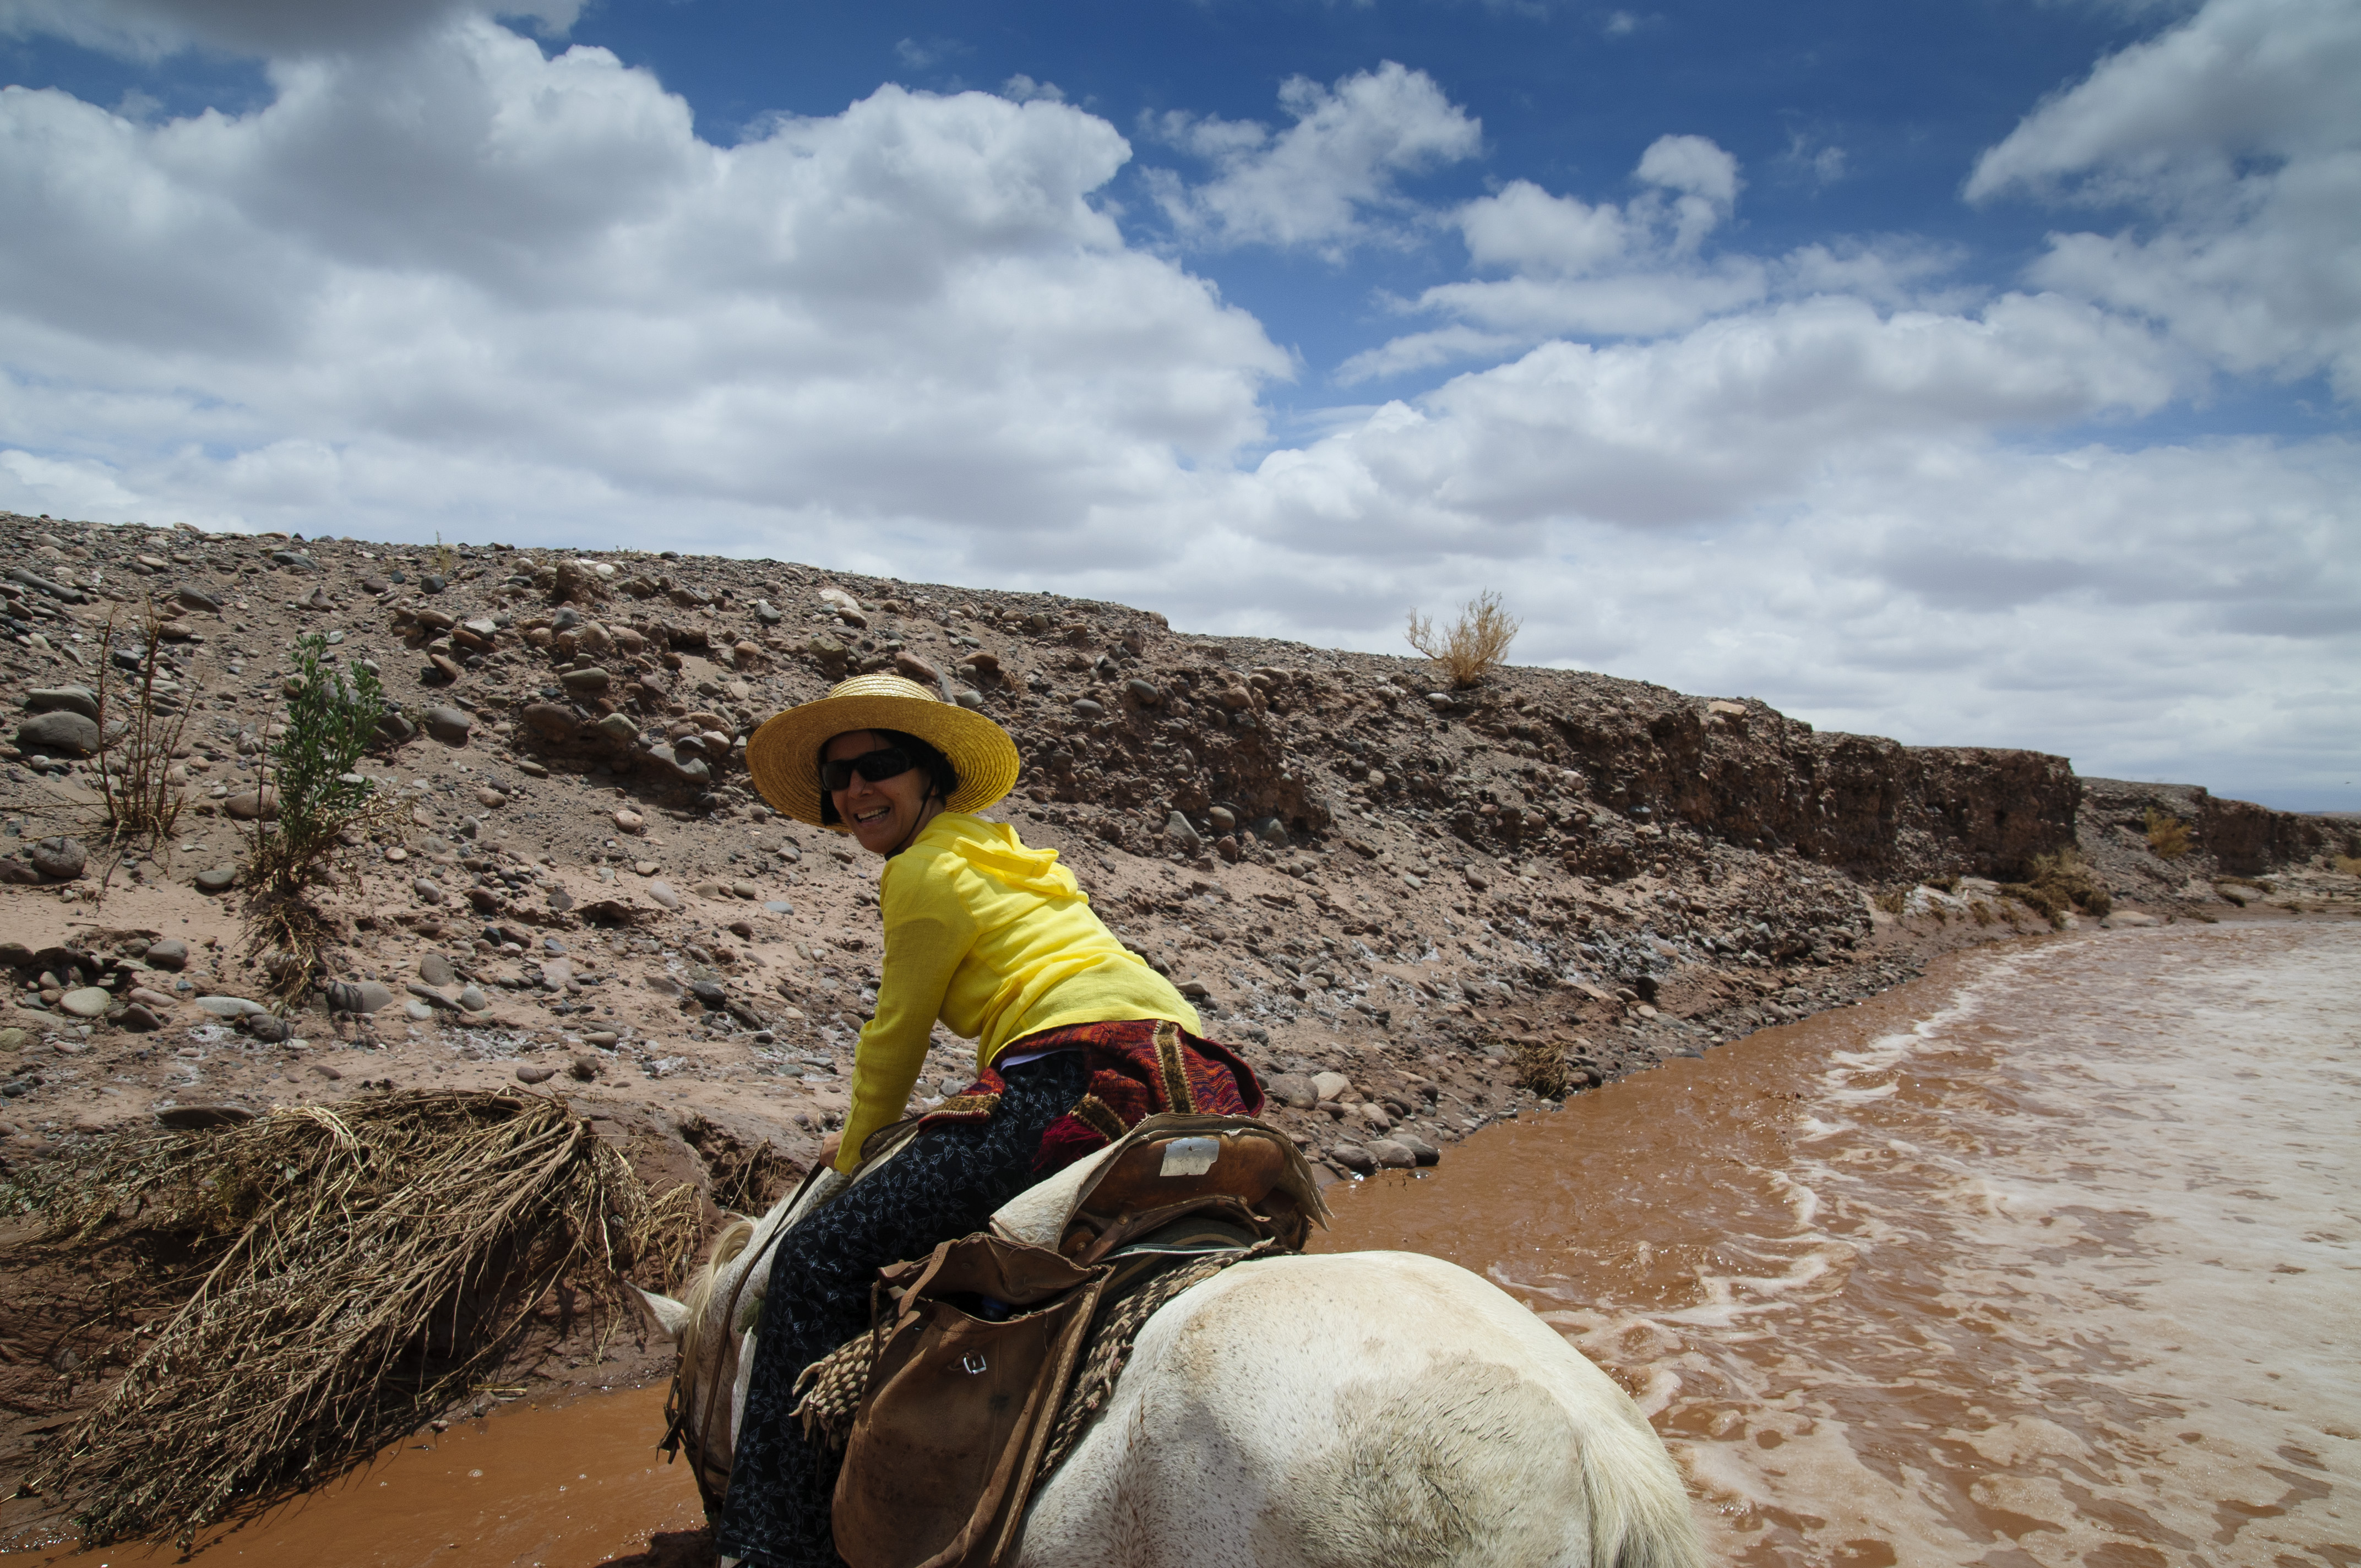
landscape, sea, sand, rock, nikon, extreme sport, chile, geology, sanpedrodeatacama, d300